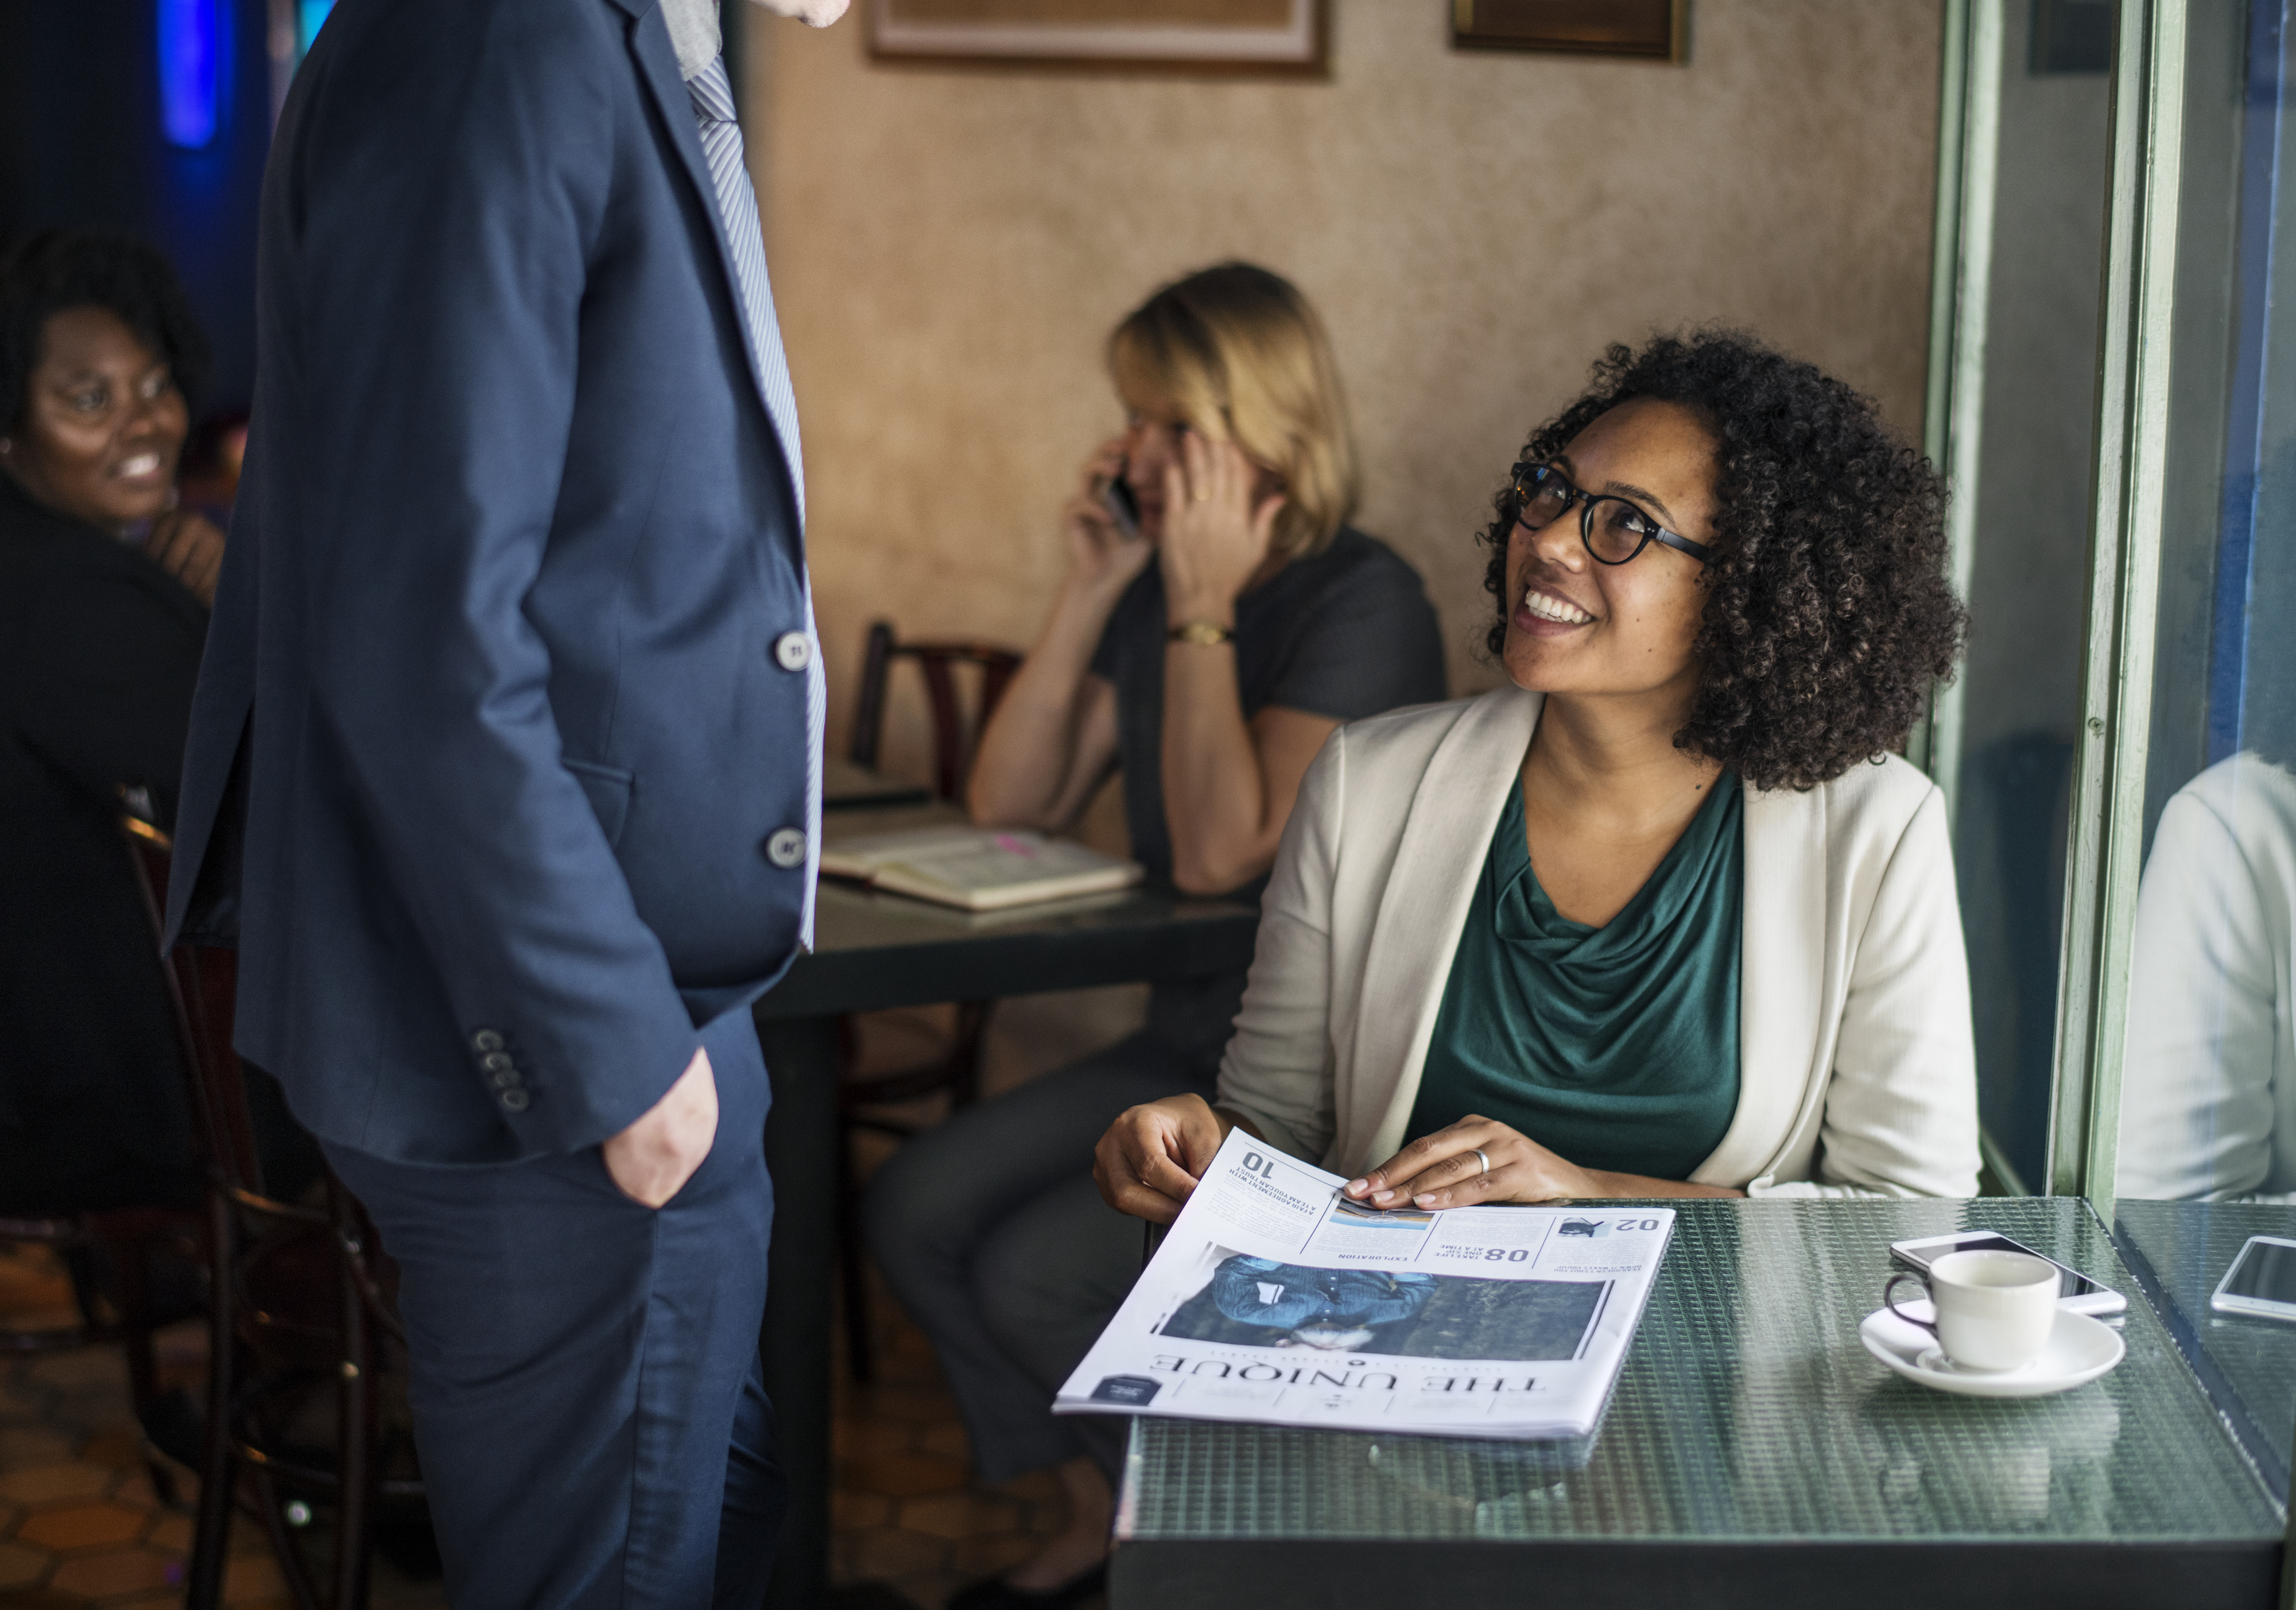
african, african american, afro, beautiful, black, break, breakfast, business, businessman, businesswoman, busy, casual, checking, coffee, coffee cup, couple, daily news, date, dating, economical, excited, financial, glasses, global, happy, lunch break, man, meeting, news, newspaper, optimistic, communication, girl, conversation, event, fun, public relations